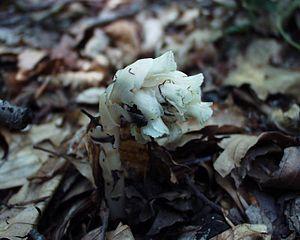
Le Monotrope sucepin, est une plante non chlorophyllienne de la famille des Éricacées. Présente dans les forêts eurasiennes et nord-américaines, cette espèce vit en symbiose avec le mycélium des champignons du genre Tricholoma, par l'intermédiaire duquel elle exploite les produits de la photosynthèse des arbres associés aux champignons.